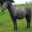
Label: horse